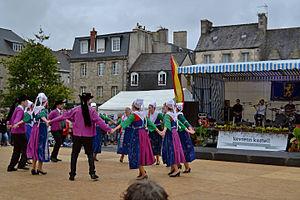
Spectacles organisée pour la journée anniversaire des 60 ans de la Kevrenn Kastell à Saint-Pol-de-Léon le 12 juillet 2014.
La Kevrenn Kastell est un bagad, formation orchestrale de musique bretonne, basé à Saint-Pol-de-Léon.